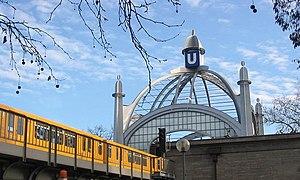
Nollendorfplatz est une station de métro multilignes de Berlin, située sur la place du même nom dans le quartier Schöneberg de l'arrondissement Tempelhof-Schöneberg. Fondée en 1902 avec le stammstrecke, l'ancêtre de la ligne 1, elle est depuis devenue le plus grand carrefour métropolitain de la ville avec le croisement de quatre lignes. Une coupole surplombant l'arrêt de la ligne U2 surélevée sur un viaduc est la partie visible de la station, alors que les lignes U1, U3 et U4 sont accessibles en sous-sol. La station se situe en zone tarifaire A. C'est le terminus nord de la ligne U3 et U4.
L'agence d'architecture Cremer & Wolffenstein a été fondée en 1882 par Richard Wolffenstein et Wilhelm Cremer et a disparu avec la mort de ses deux fondateurs. Pendant la période appelée Gründerzeit à Berlin, les années de rapide expansion industrielle en Allemagne à la fin du XIXᵉ siècle, cette agence fut très prolifique, et dans des aspects architecturaux très variés.
La liste des stations du métro de Berlin est une liste alphabétique complète des 173 stations du métro de Berlin. Des 96 quartiers de Berlin, 35 disposent d'au moins une station de métro. La plupart des stations se situent à Mitte, Kreuzberg et Charlottenbourg. L'importance du réseau métropolitain berlinois est indissociable des 166 stations de S-Bahn qui réseautent toute la ville pour un total de 339 stations.